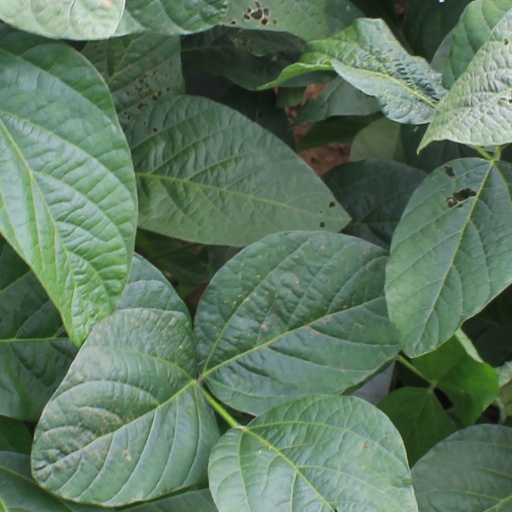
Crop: soybean